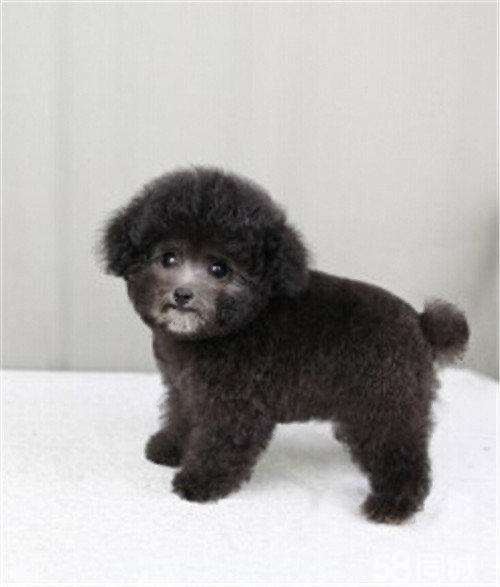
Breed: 2925-n000114-toy_poodle